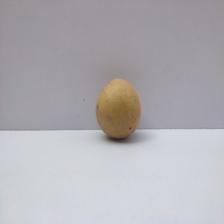
Size: Medium